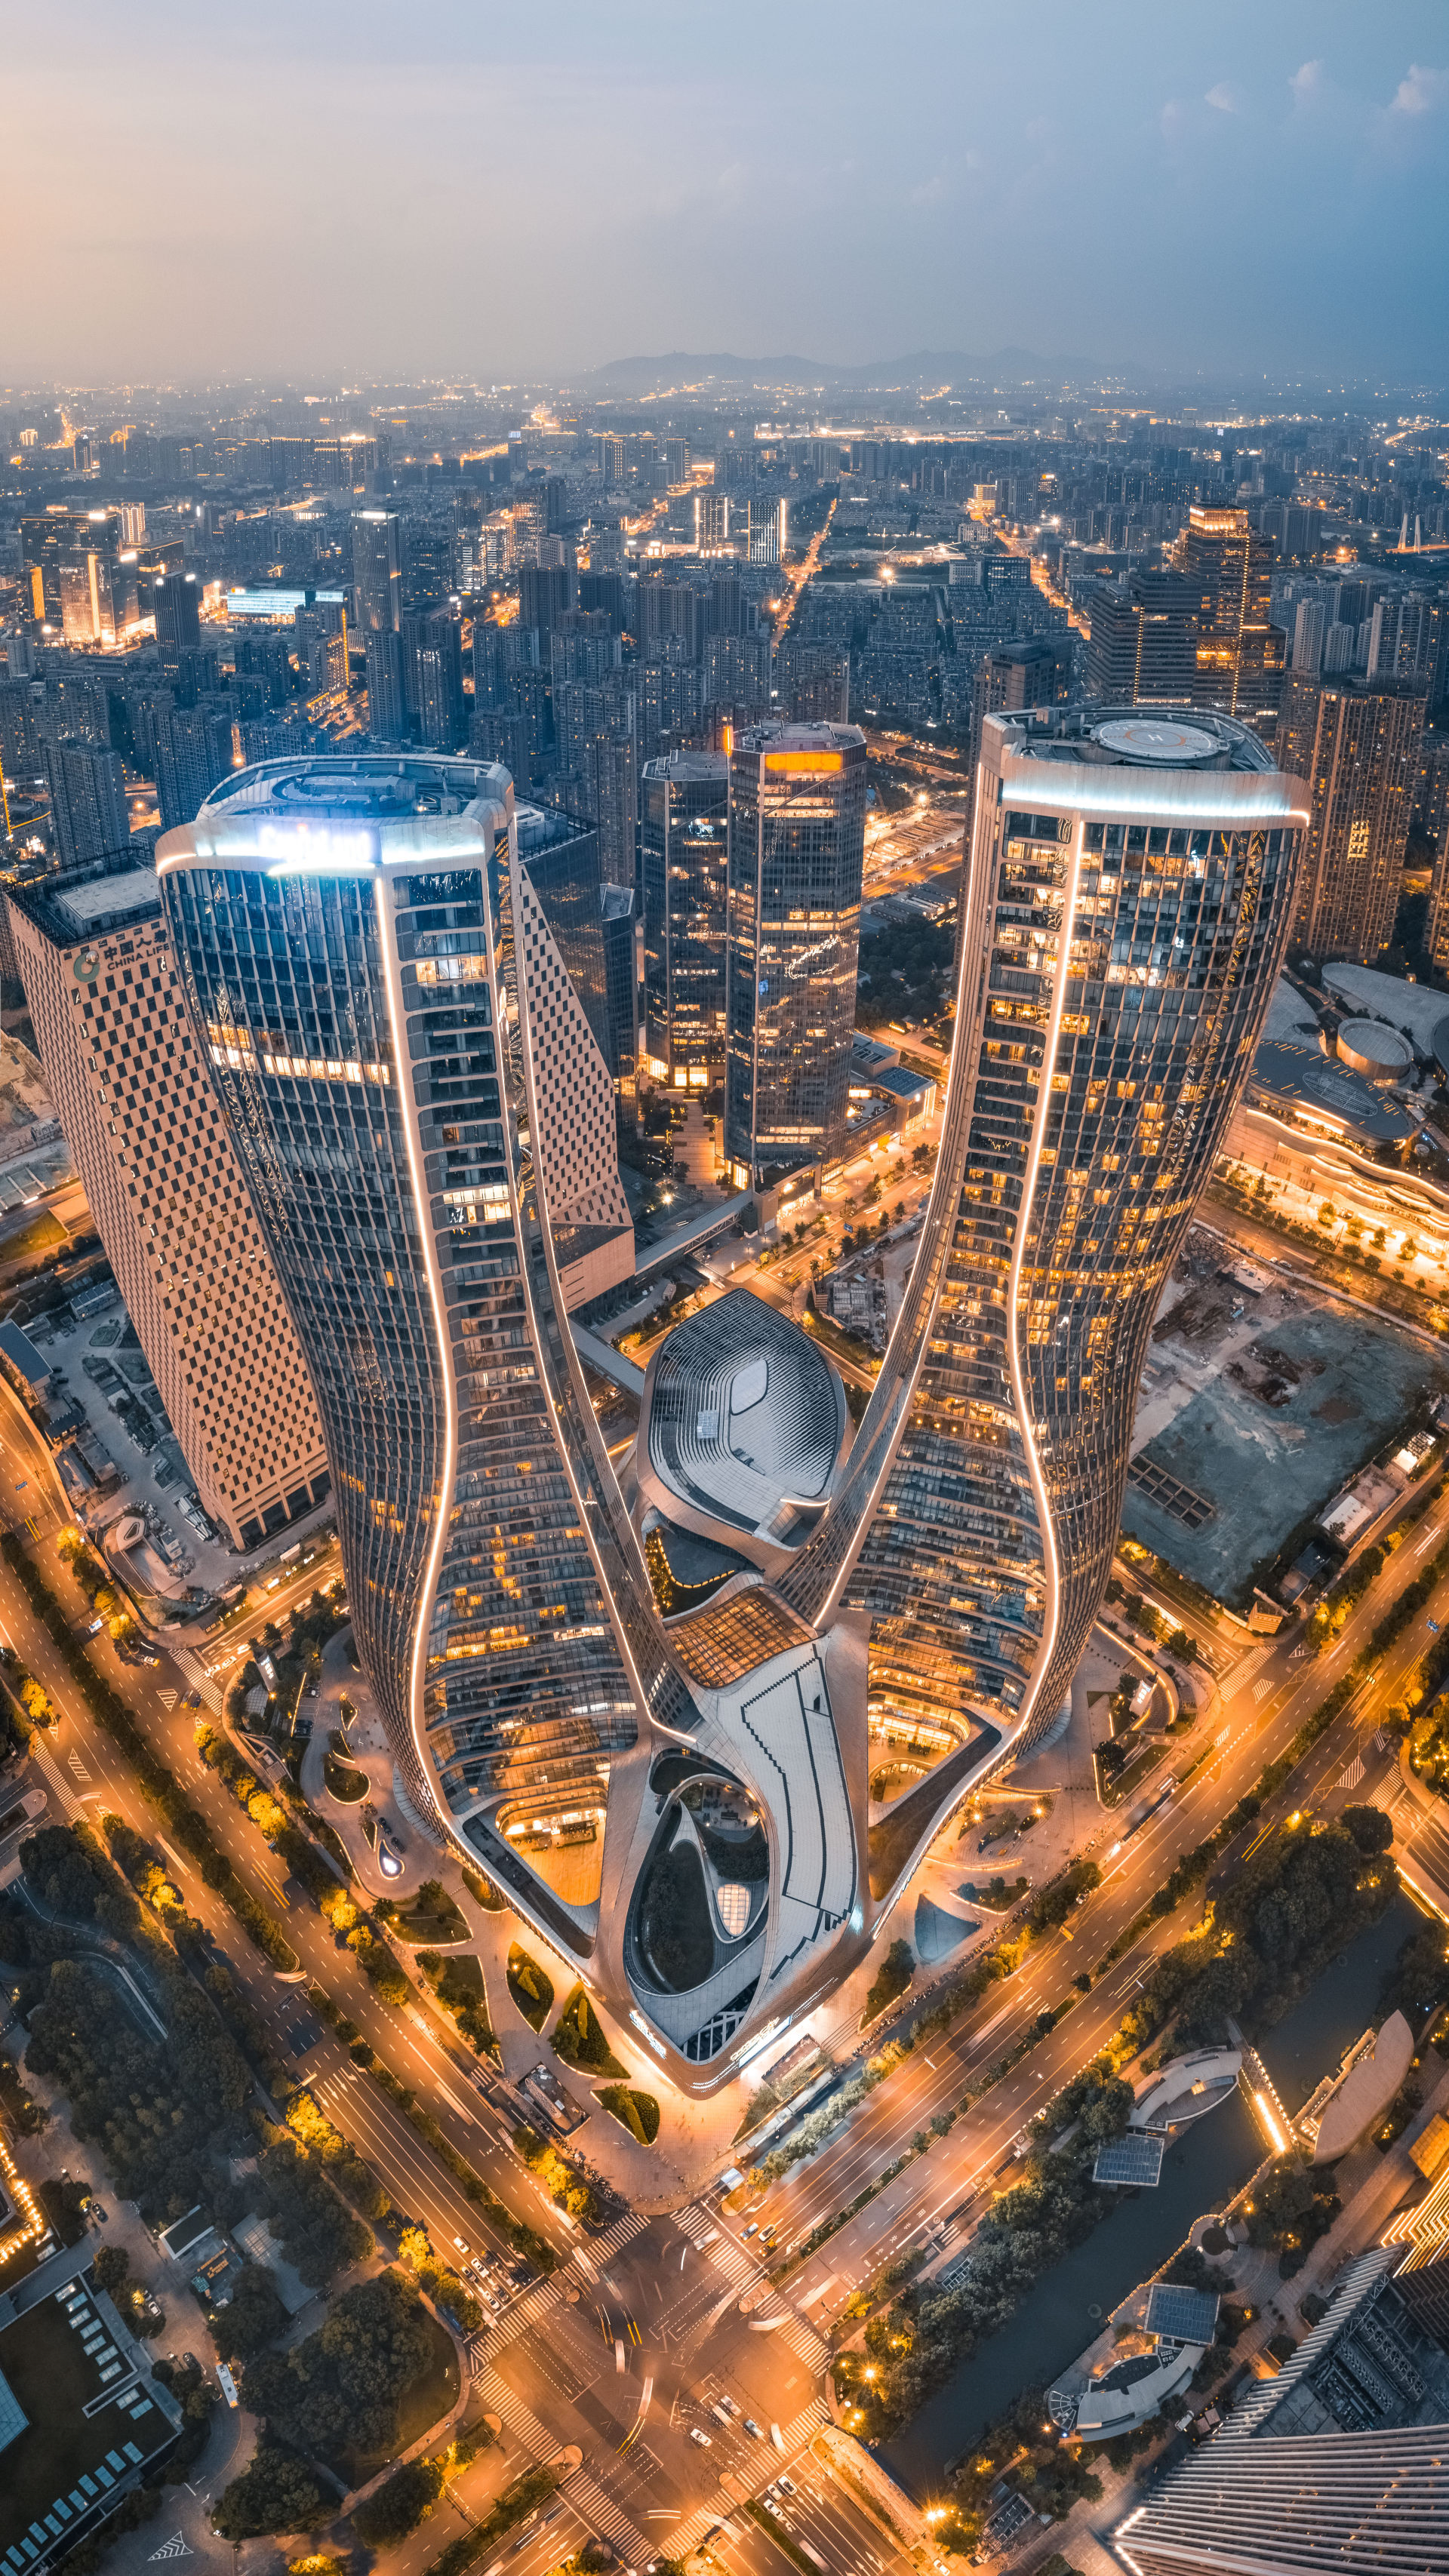
hangzhou, cityscape, metropolitan area, urban area, city, aerial photography, metropolis, skyscraper, tower block, skyline, human settlement, landmark, daytime, bird's eye view, architecture, mixed use, downtown, building, urban design, sky, junction, night, commercial building, landscape, tower, infrastructure, real estate, road, corporate headquarters, intersection, condominium, photography, residential area, reflection, thoroughfare, world, street